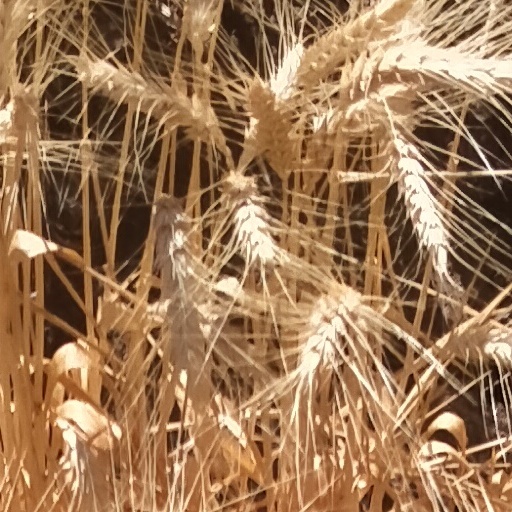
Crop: wheat